Metaldehyde

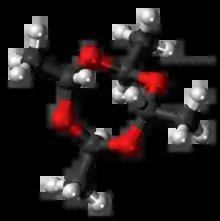
The D stereomer

Metaldehyde exists as a mixture of four stereoisomers, molecules that differ with respect to the relative orientation of the methyl groups on the 8-membered ring. The stereoisomers have respectively the molecular symmetries C (with symmetry of order 2), C (order 4), D (order 8), and C (order 8). All have at least one plane of reflexion, so none of them is chiral.